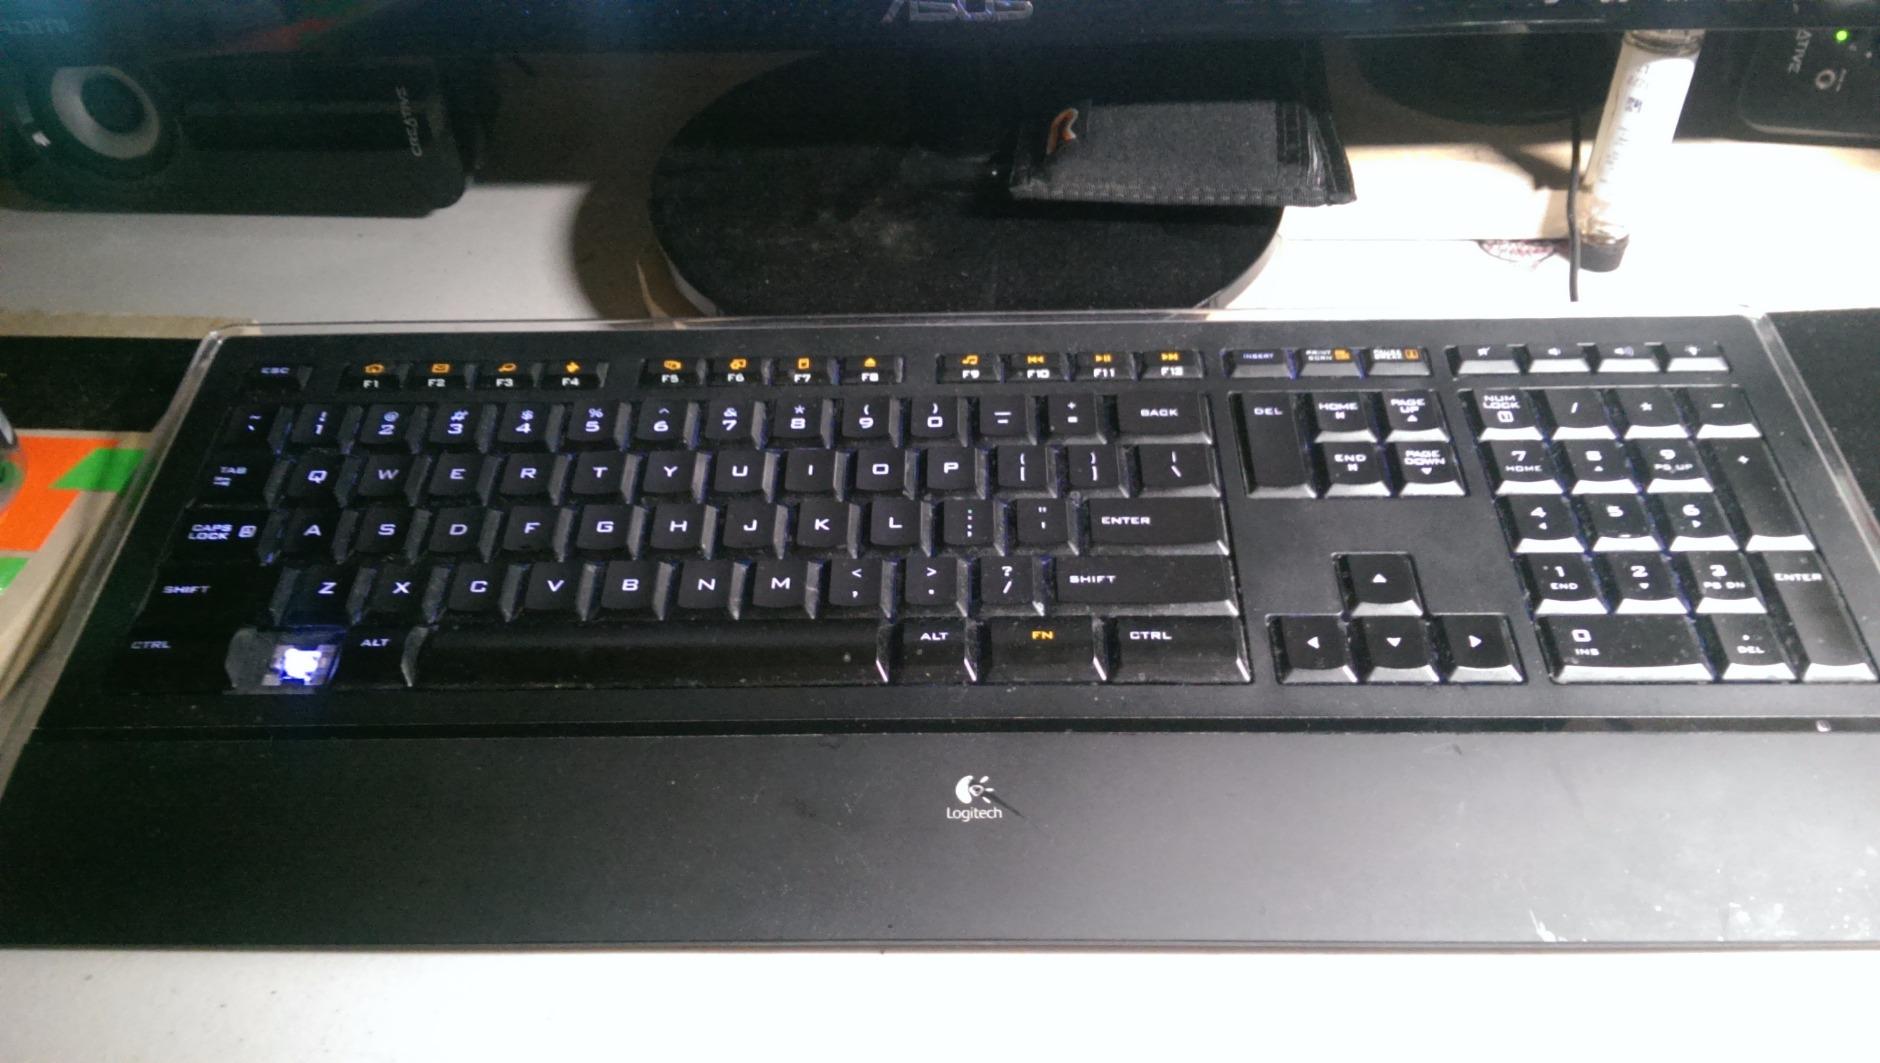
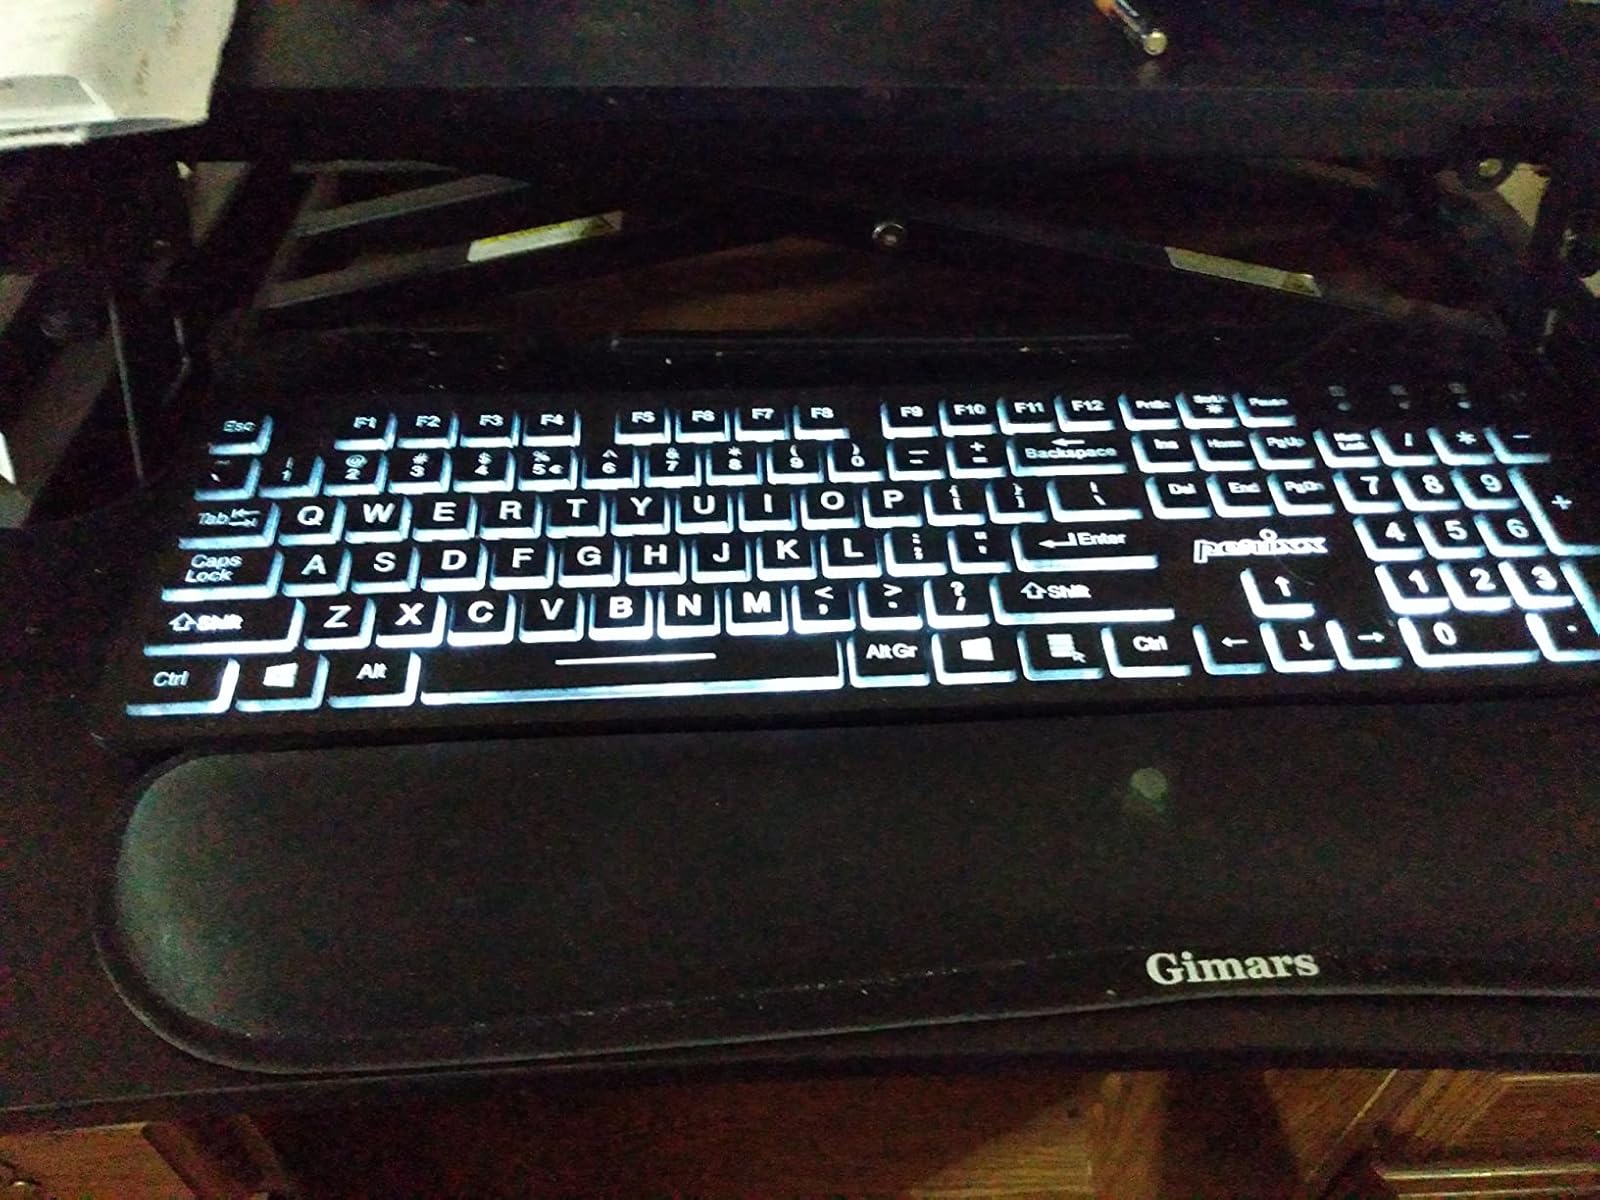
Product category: keyboard
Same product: no